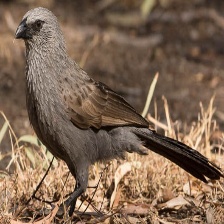
Species: APOSTLEBIRD
Scientific name: STRUTHIDEA CINEREA